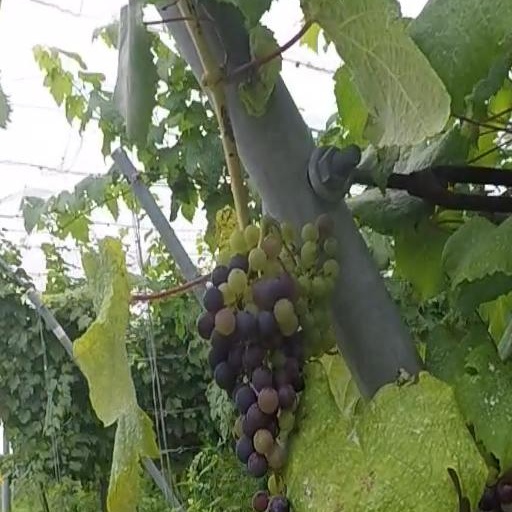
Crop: grape